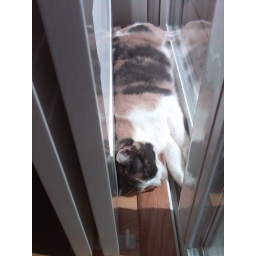
Fat cat in between the sliding door